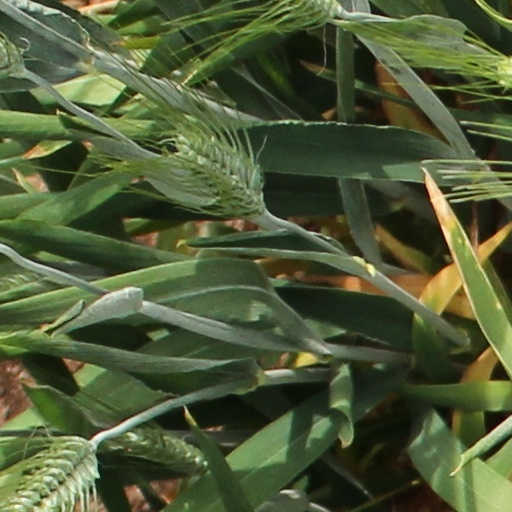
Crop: wheat